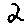
Label: 2